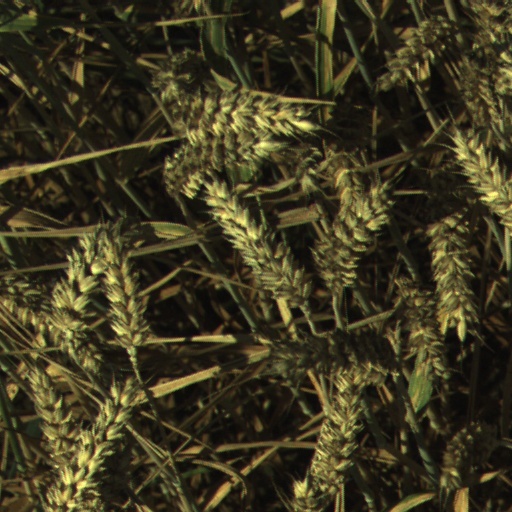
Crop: wheat